Kelly Writers House

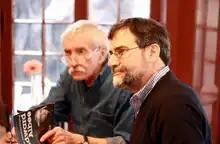
Writer Edward Albee and faculty director Al Filreis at a Kelly Writers House Fellows Program event

The Writers House hosts over 300 different writing-related programs each year. While many of these are one-time events, others are part of several long-standing series. For a complete schedule of the Writers House programs this year, consult the calendar. Some of the regular programs are listed below: